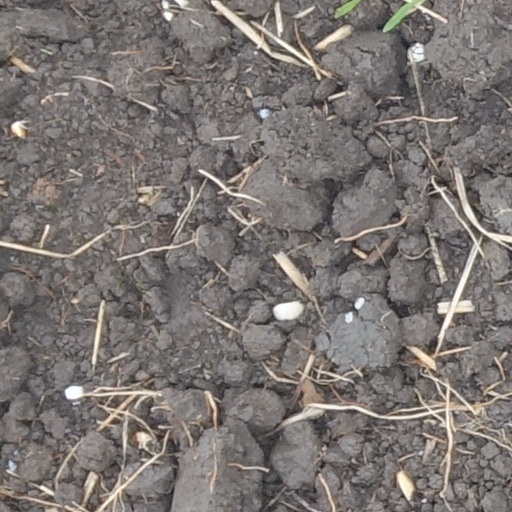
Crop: wheat